Ethiopians in Denmark

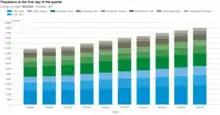
Population of Ethiopian origin in Denmark by sex, yearly fourth quarter 2008-2017 (Statistics Denmark).

764 individuals are citizens of Ethiopia (403 men, 361 women). As of 2016, a total of 33 Ethiopia-born persons have been granted residence permits in Denmark for family reunification, 18 for asylum, 41 for study, 46 for work, 1 for EU/EEA residing family members, and 2 for other reasons.